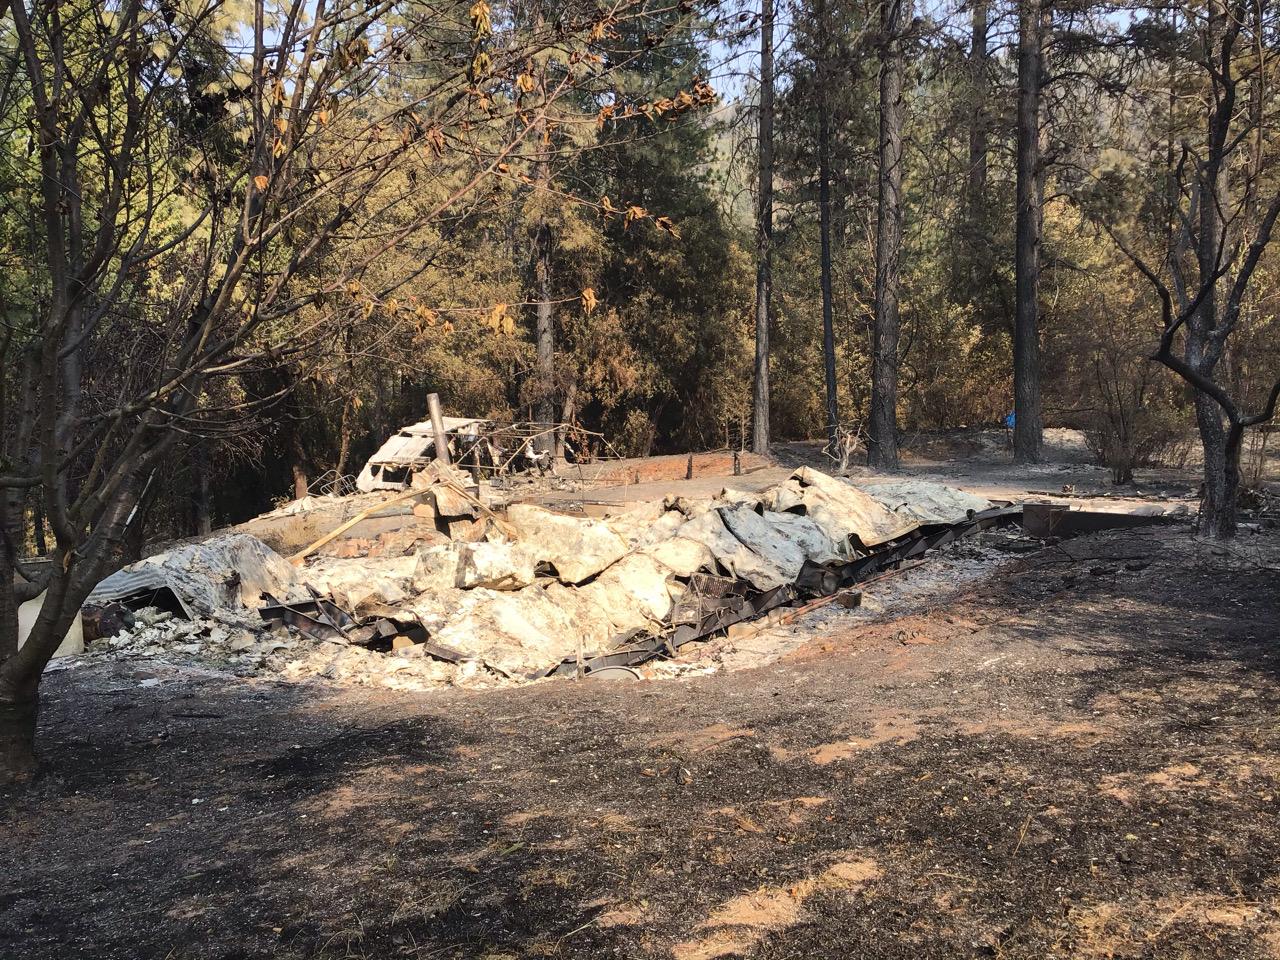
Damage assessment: destroyed